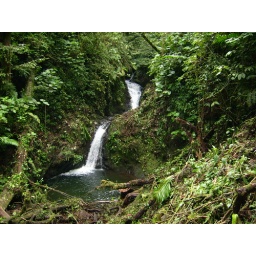
Waterfall in the cloud forest in Monteverde.